Battle of Barnet

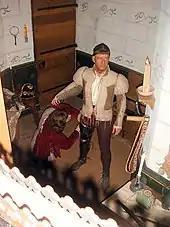
The Earl of Warwick prepares for the battle in this diorama at Warwick Castle.

John Neville, 1st Marquess of Montagu, was less ambitious than his brother Warwick, but a more capable warrior and tactician. In 1464 he commanded a Yorkist force that turned the tables on a Lancastrian ambush at the Battle of Hedgeley Moor and launched a surprise attack at the Battle of Hexham. These victories capped Neville's extensive service in the north, and Edward rewarded him with the Earldom of Northumberland, which bore substantial income. The gift was particularly gratifying for Neville; his family had experienced a deep feud with the former earls of Northumberland, the Percys, who supported the House of Lancaster. However, in March 1470, Edward, trying to win over the Percys' support, reinstated Henry Percy to the earldom. As recompense, Neville received the grander title of Marquess of Montagu; however, the lands accompanying this rank were much poorer than the estate he had lost. The new marquess saw it as an insult—an insubstantial title that was inadequate recognition for his years of faithful service. Montagu did not immediately join Warwick's rebellion, however; he defected later in the year when his brother invaded England.